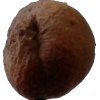
Label: peach